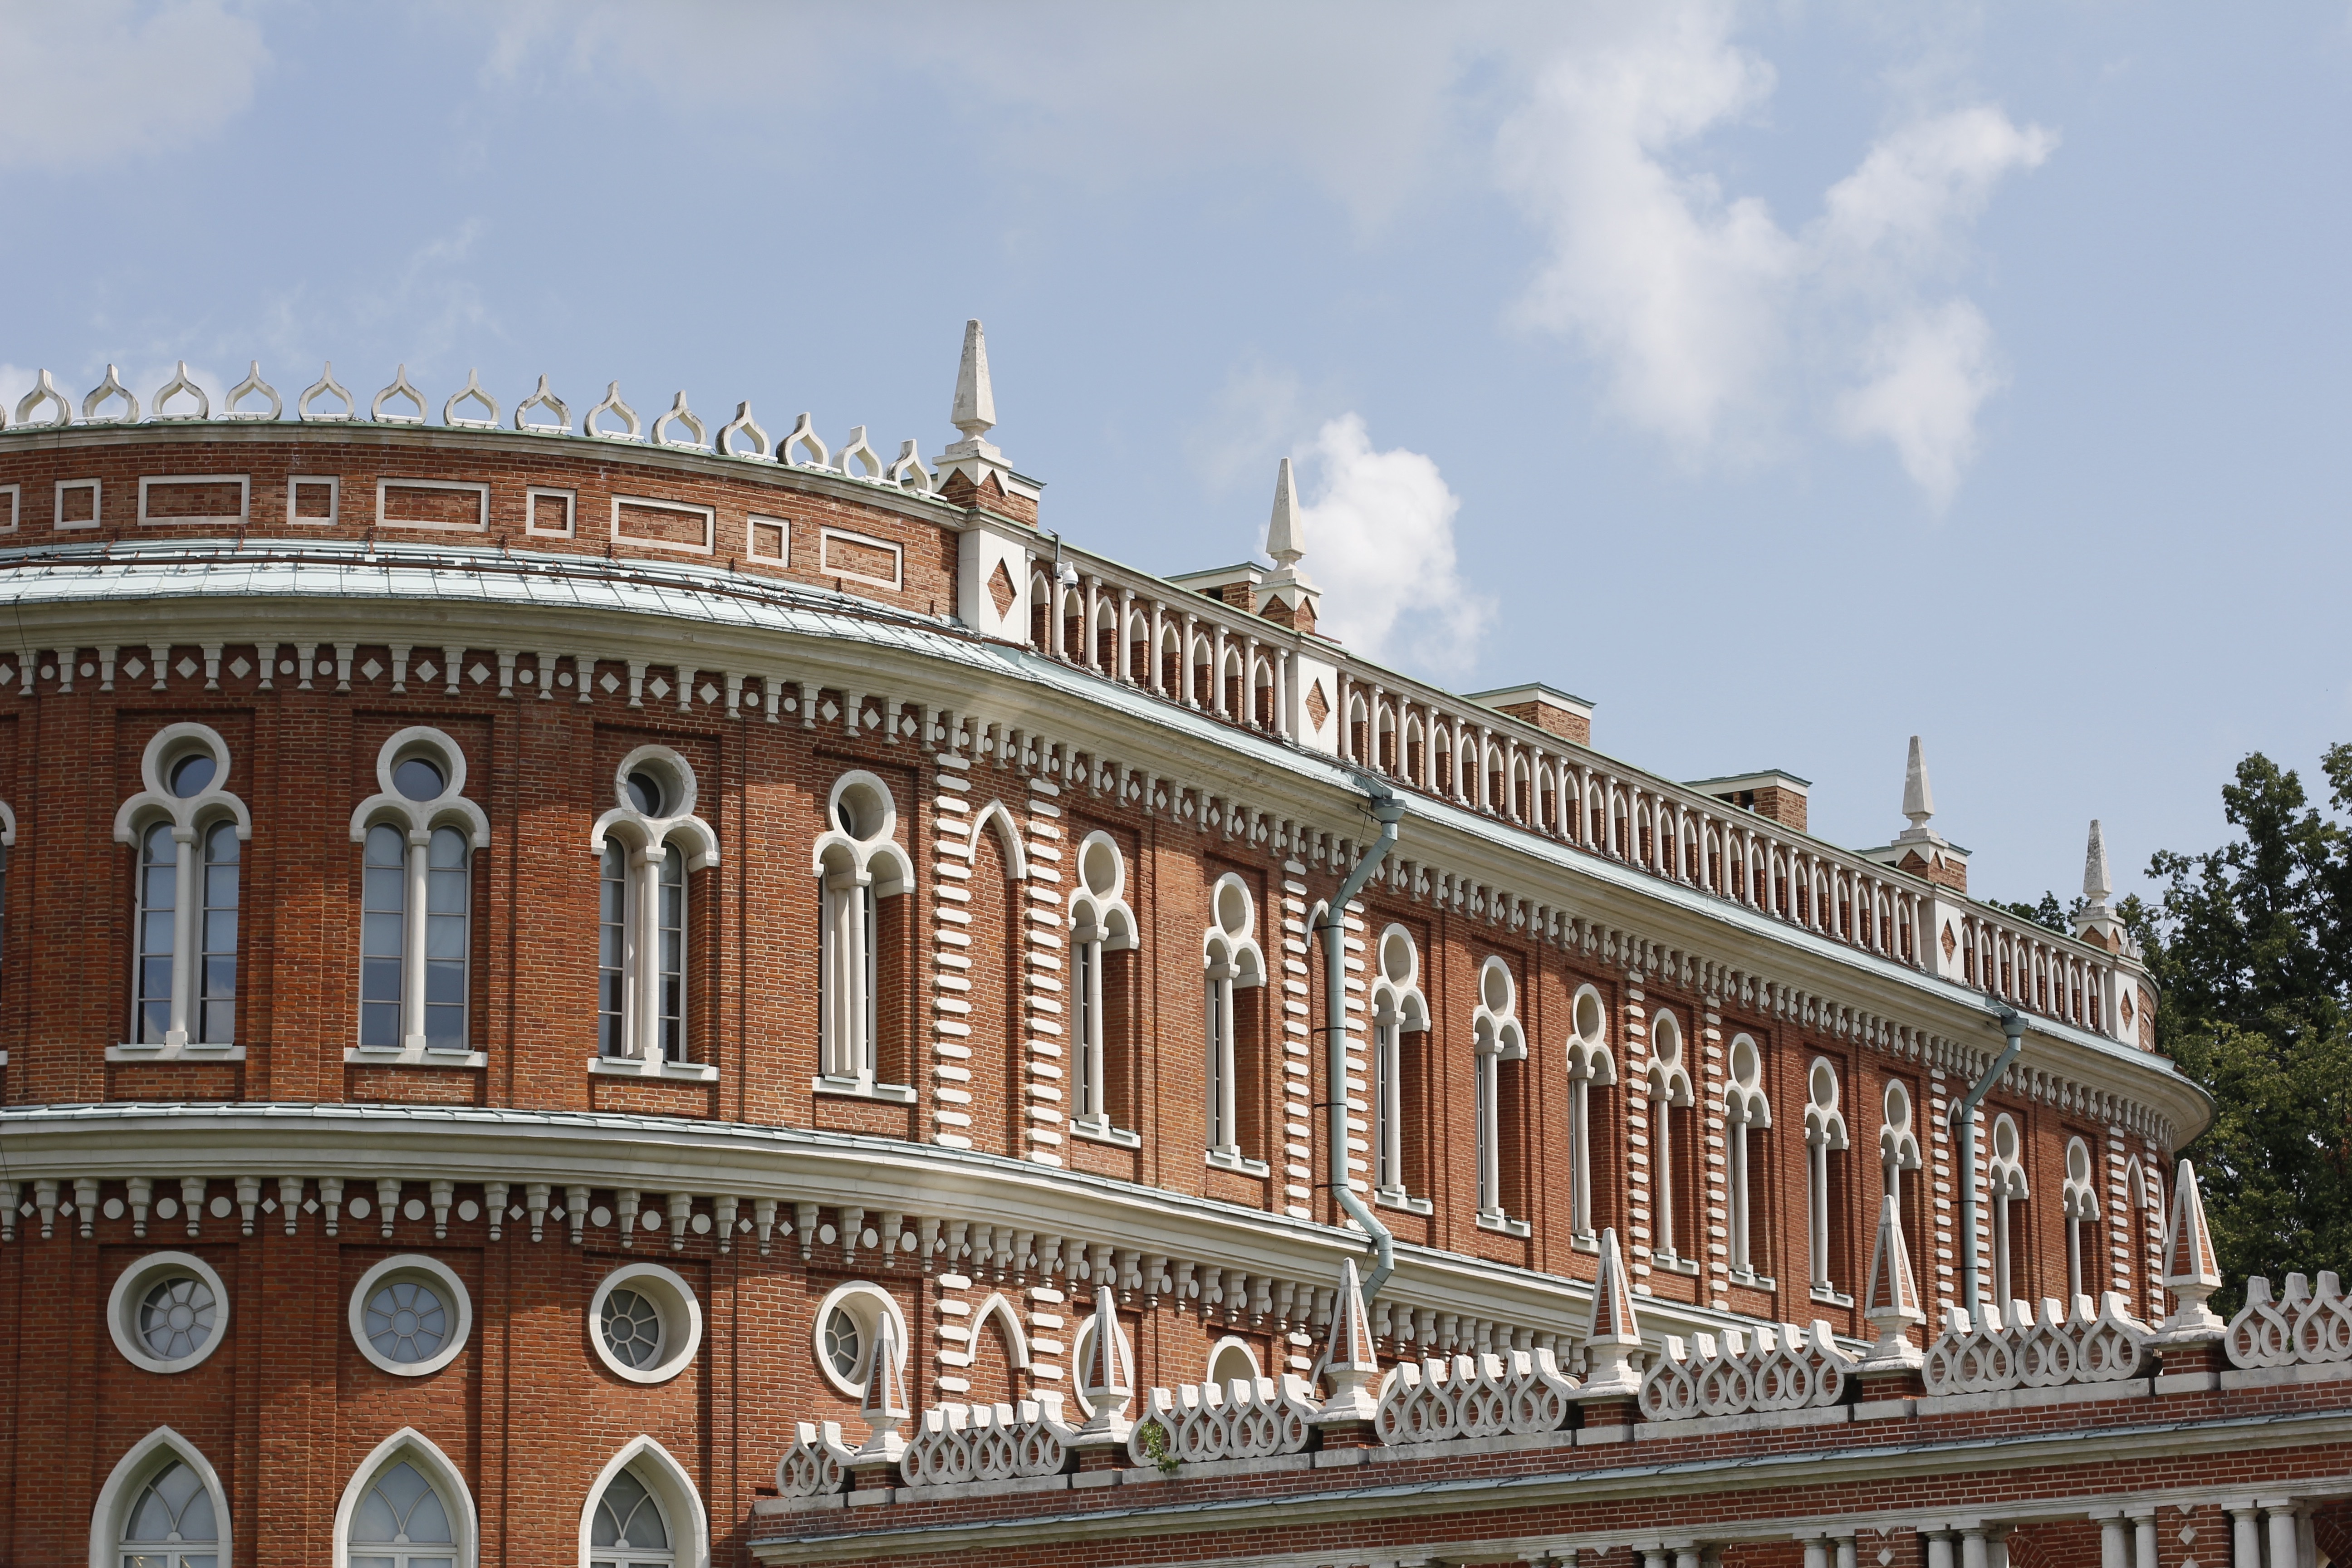
architecture, building, palace, plaza, park, landmark, facade, tourism, capital, history, town square, moscow, russia, historically, tsaritsyno, east, castle park, schlossgarten, soviet union, ancient history, chernaya grjas, katharina the great